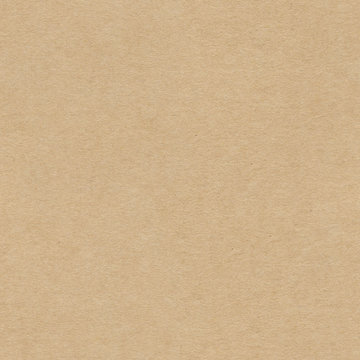
Label: cardboard